Antonio Dimitri

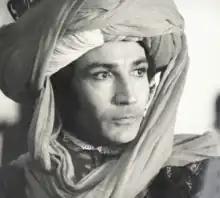
Tony Dimitri in "Orlando Furioso"

Antonio Costanzo Dimitri, also known as Antonio Di Mitri, Tony Di Mitri, Tony Dimitri and George Stevenson (Manduria, 12 June 1931 – Rome, 8 December 2019), was an Italian actor and singer.